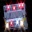
Label: ambulance